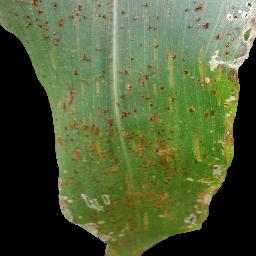
Label: Corn___Common_rust